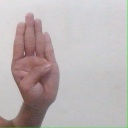
अक्षर: ब